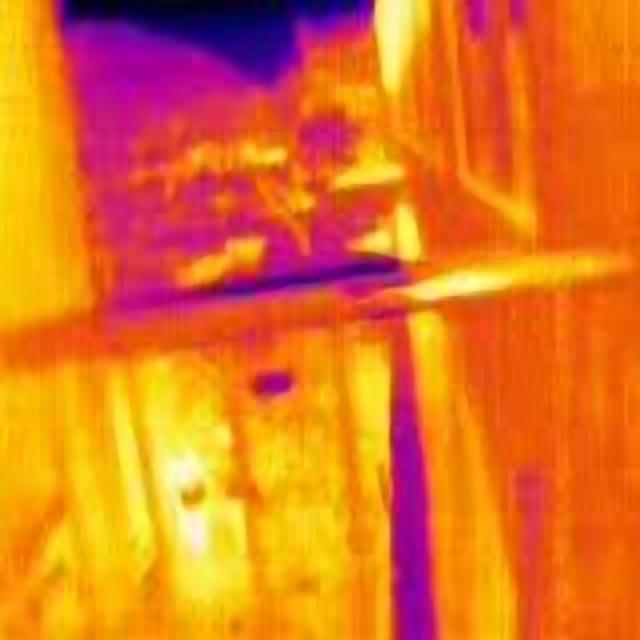
Detected objects:
label: person
label: person